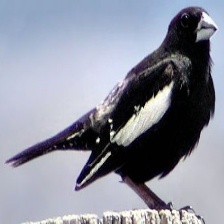
Species: LARK BUNTING
Scientific name: CALAMOSPIZA MELANOCORYS
ImageNet parent category: indigo_bunting